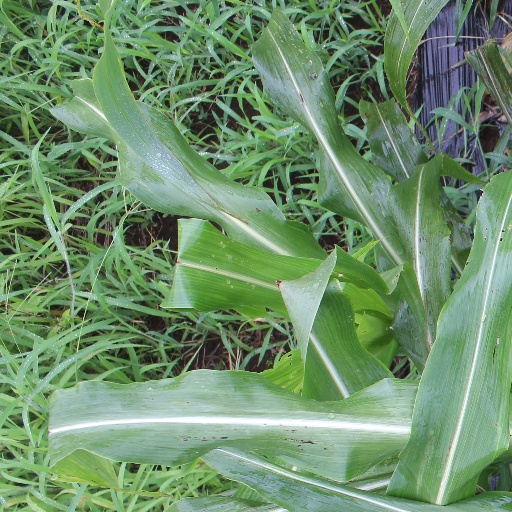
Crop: sorghum